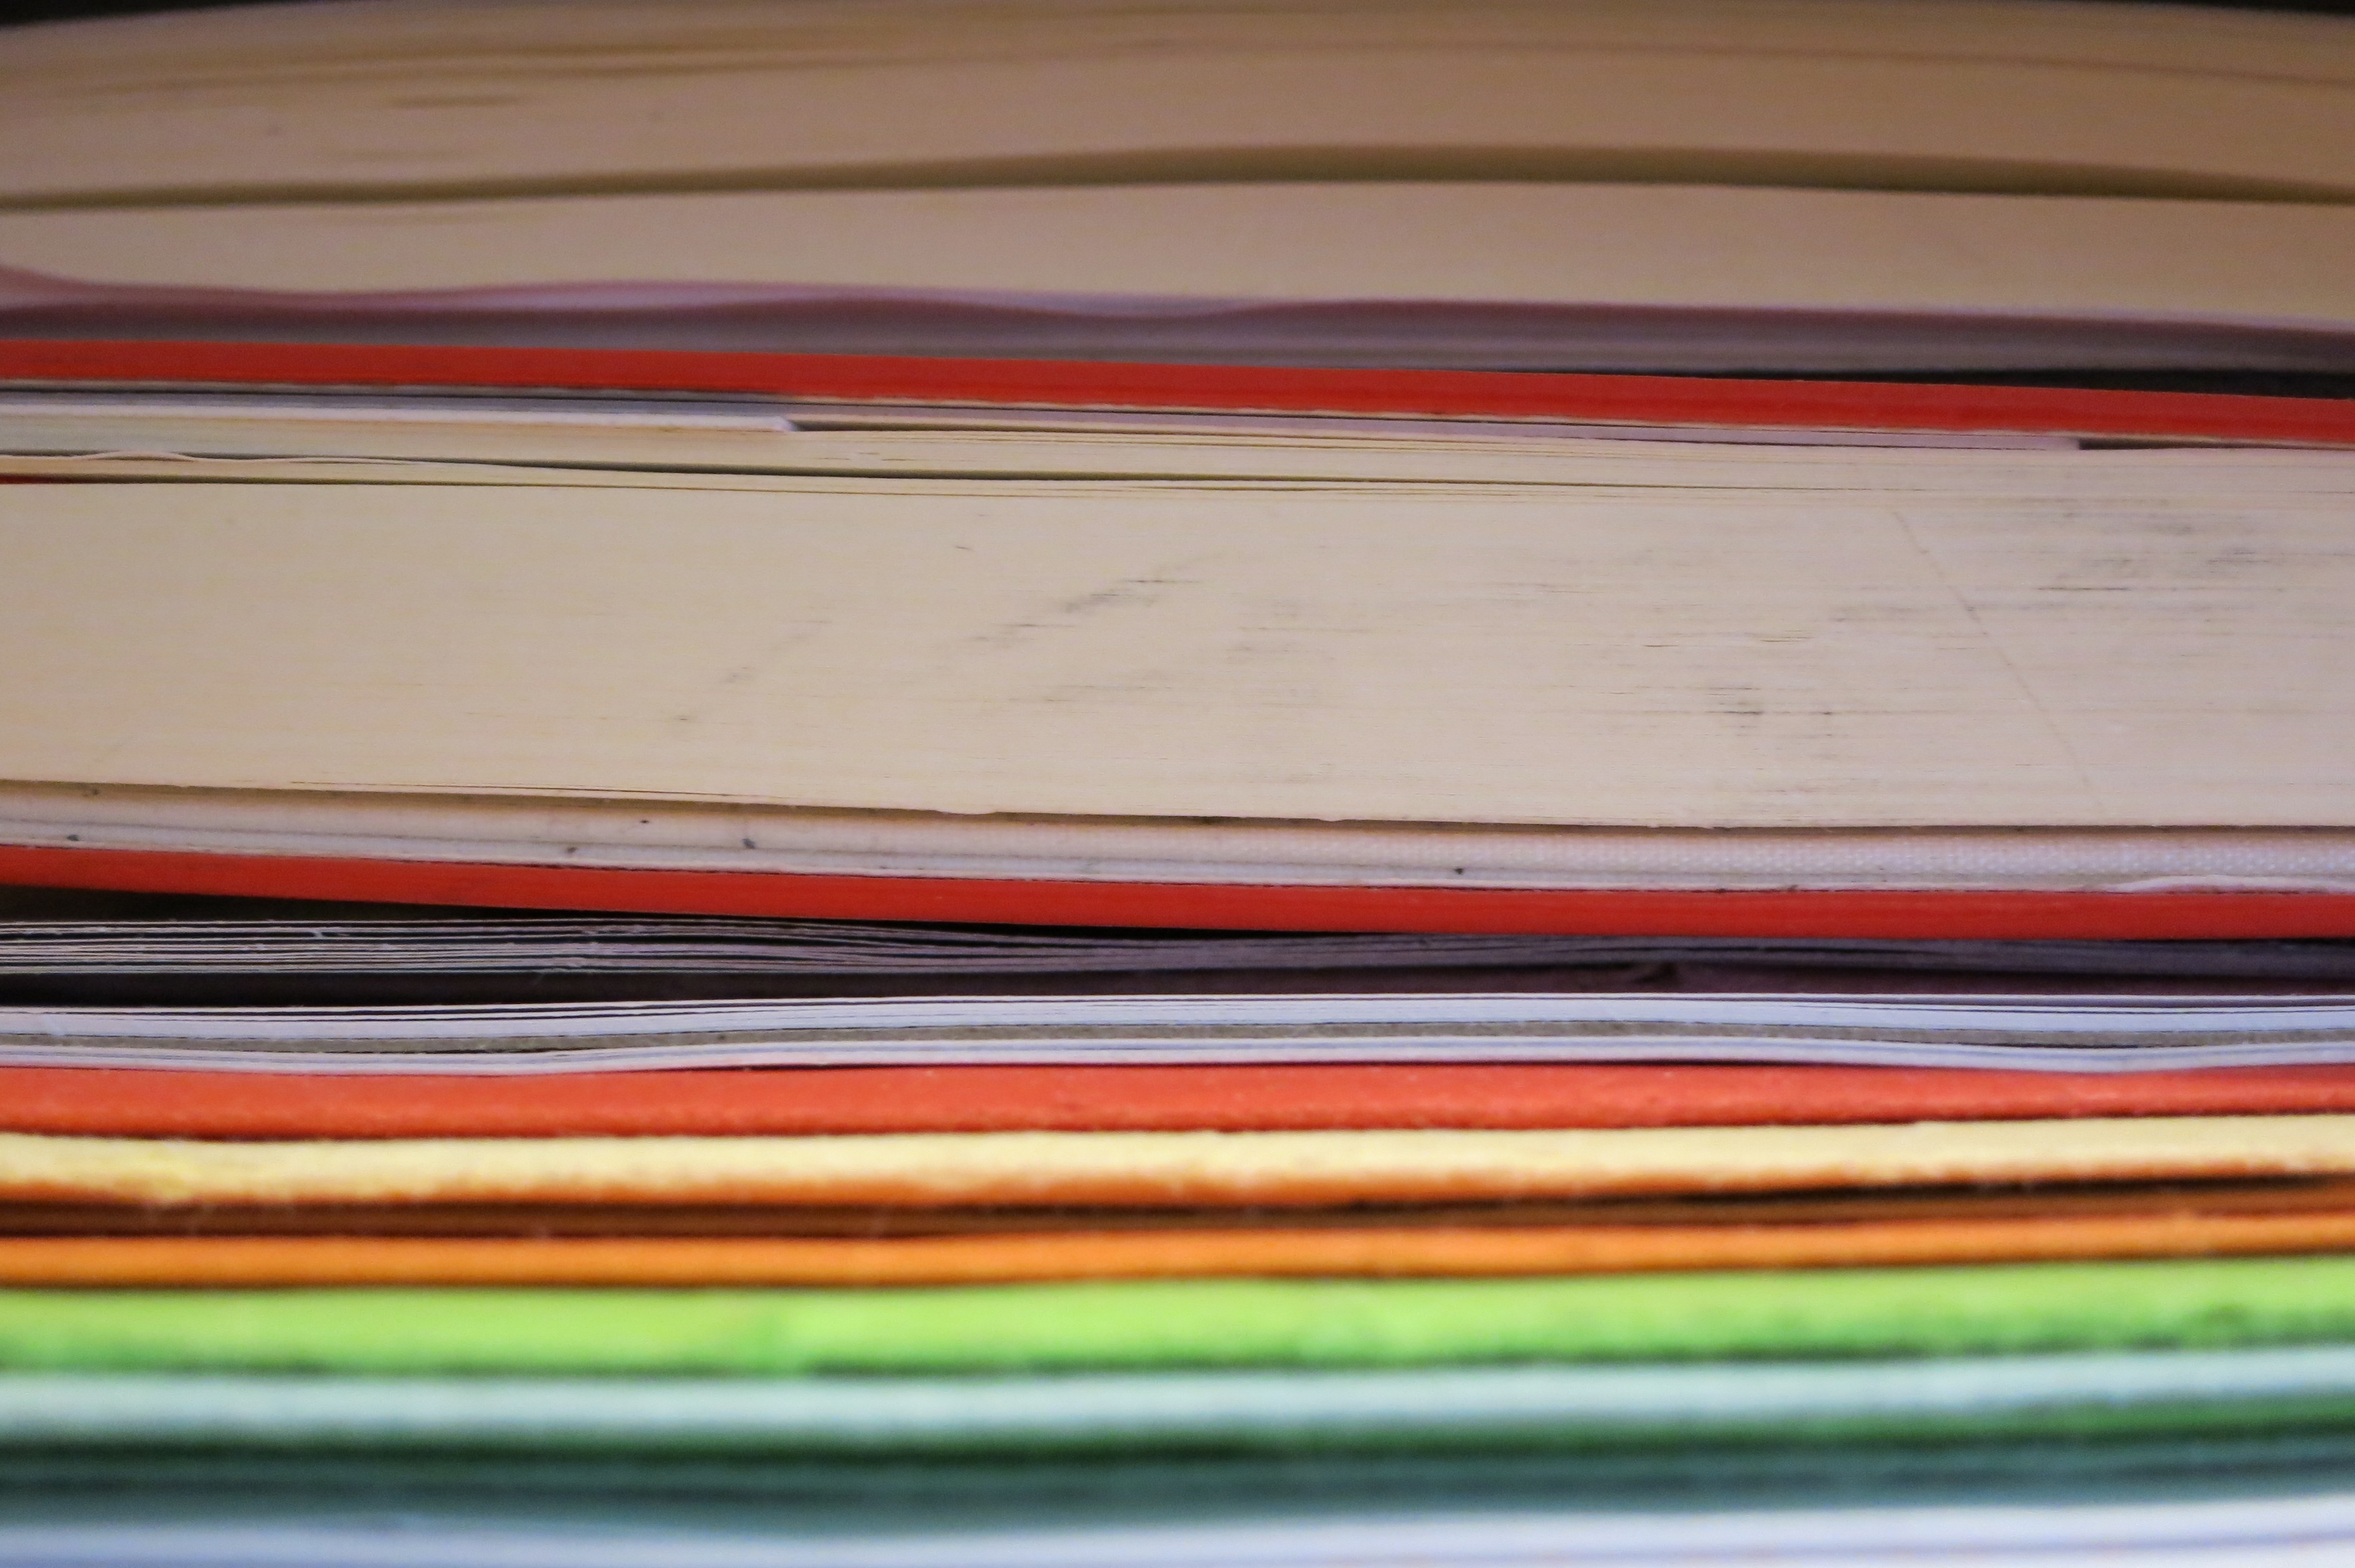
wood, color, colorful, paper, textile, books, stacked, detail, document, layer, surfing equipment and supplies, cue stick